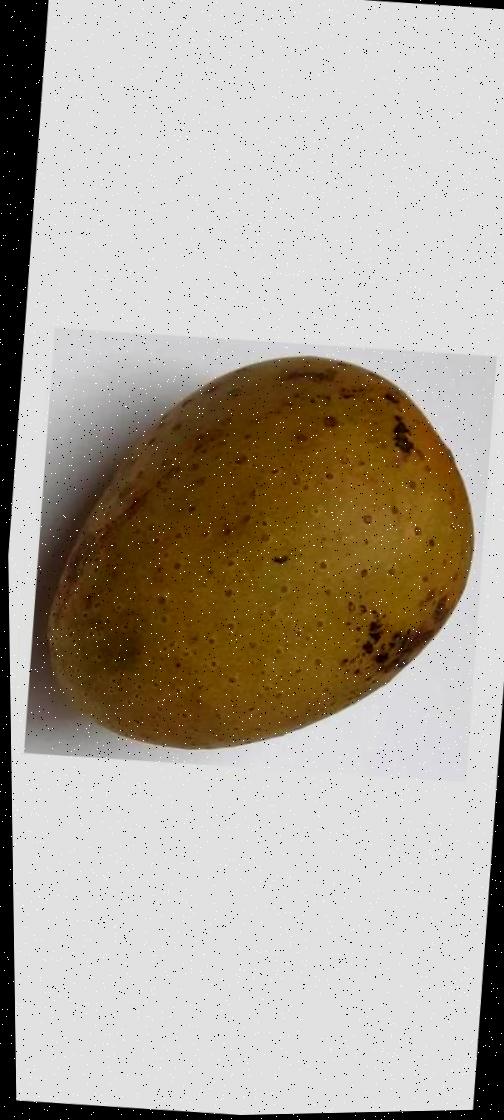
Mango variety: Gourmoti